History of Native Americans in the United States

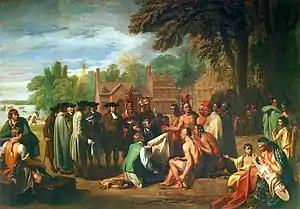
"The Treaty of Penn with the Indians" by Benjamin West painted in 1771.

After European explorers reached the West Coast in the 1770s, smallpox rapidly killed at least 30% of Northwest Coast Native Americans. For the next 80 to 100 years, smallpox and other diseases devastated native populations in the region. Puget Sound area populations, once estimated as high as 37,000 people, were reduced to only 9,000 survivors by the time settlers arrived en masse in the mid-19th century. The Spanish missions in California did not have a large effect on the overall population of Native Americans because the small number of missions was concentrated in a small area along the southern and central coast. The number of Indigenous people decreased more rapidly after California ceased to be a Spanish colony, especially during the second half of the 19th century and the beginning of the 20th (see chart on the right).